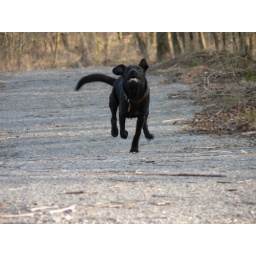
my dog Dobby running joyfully after splashing in creek.